4th/7th Royal Dragoon Guards

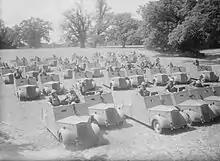
The 4th/7th Royal Dragoon Guards parade with their new Standard Beaverette reconnaissance cars, 25 July 1940

The regiment was formed in India, as the 4th/7th Dragoon Guards, in 1922 by the amalgamation of the 4th (Royal Irish) Dragoon Guards and 7th (Princess Royal's) Dragoon Guards; it gained the distinction Royal in 1936. The regiment returned to the United Kingdom in 1929, was mechanised in 1938, and transferred to the Royal Armoured Corps in 1939 prior to the outbreak of the Second World War.